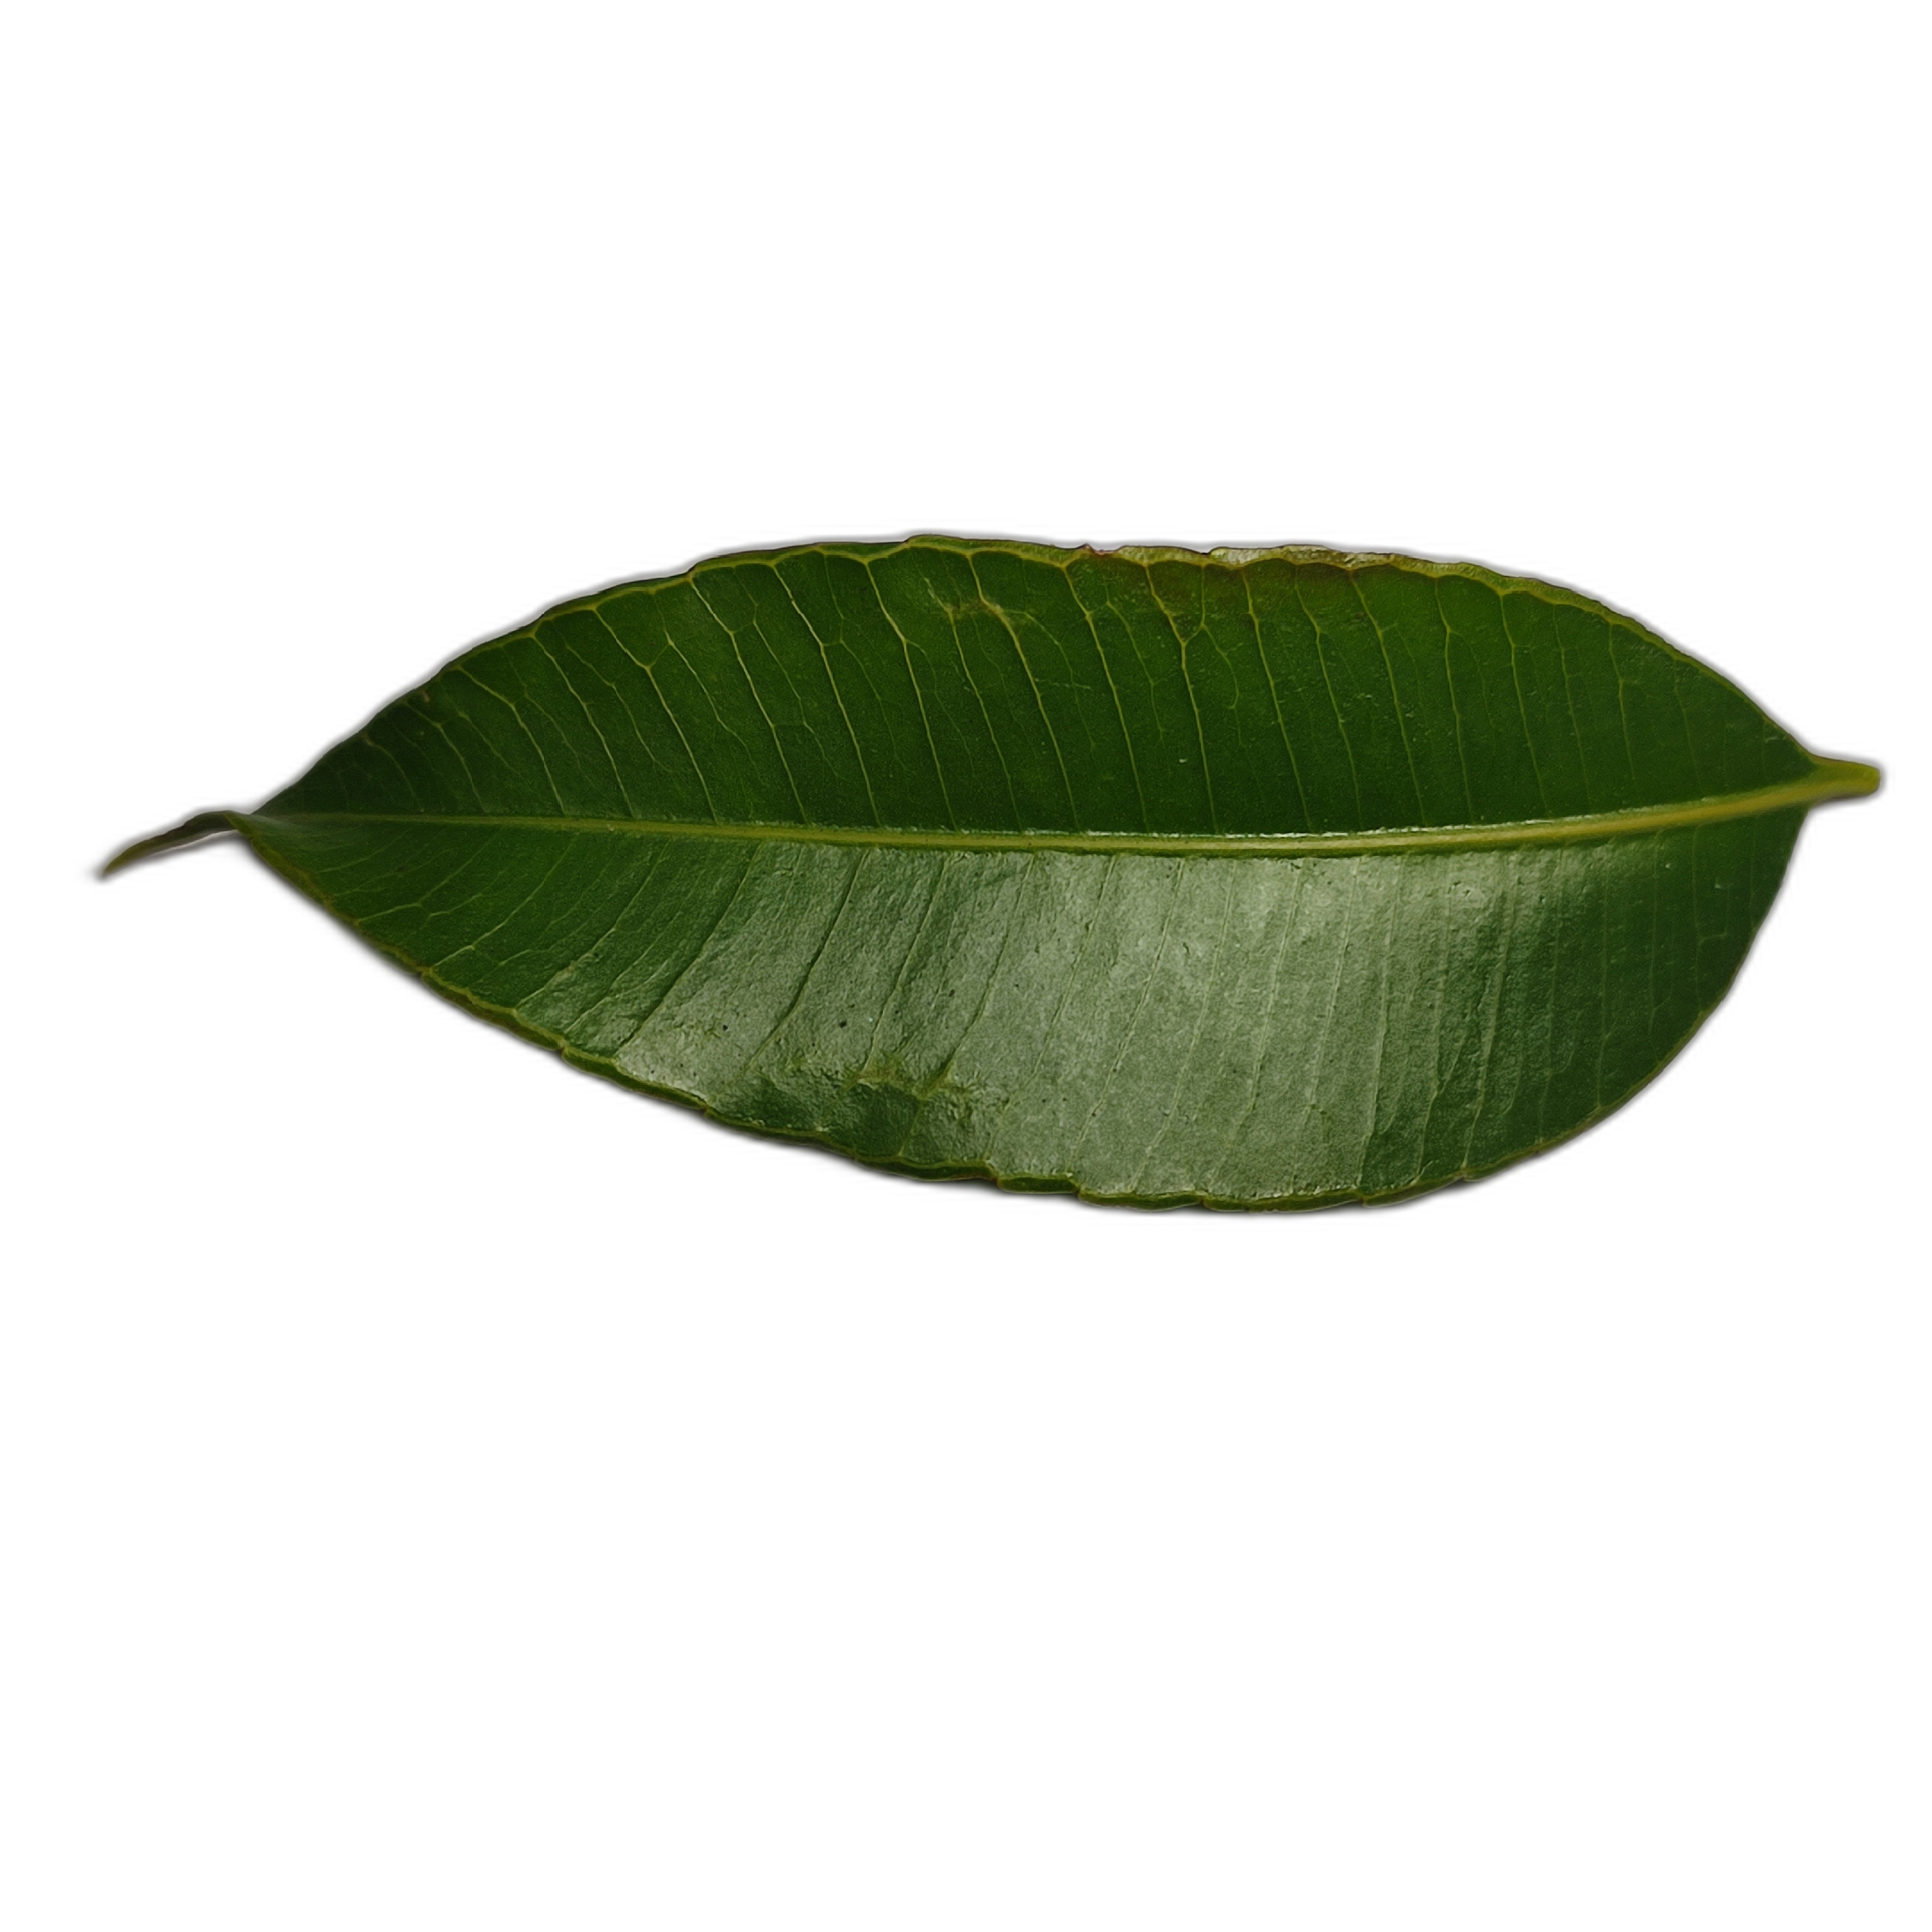
Label: healthy